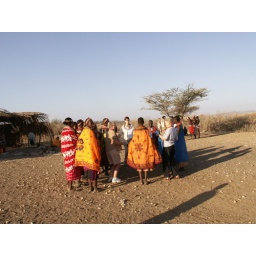
Kenya Samburu dancers in colorful clothes